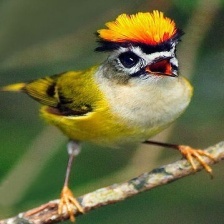
Species: COMMON FIRECREST
Scientific name: REGULUS IGNICAPILLA